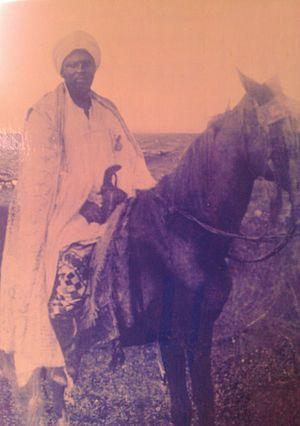
interprète bamoun/allemand/français en époque coloniale du Cameroun, il a gagné beaucoup d'influence sur administration du royaume Bamoun
Mosé Yeyap, né vers 1895 et mort à Baïgom le 3 mai 1941, est une personnalité camerounaise qui a été interprète en langue allemande et française à l’époque coloniale au Cameroun.